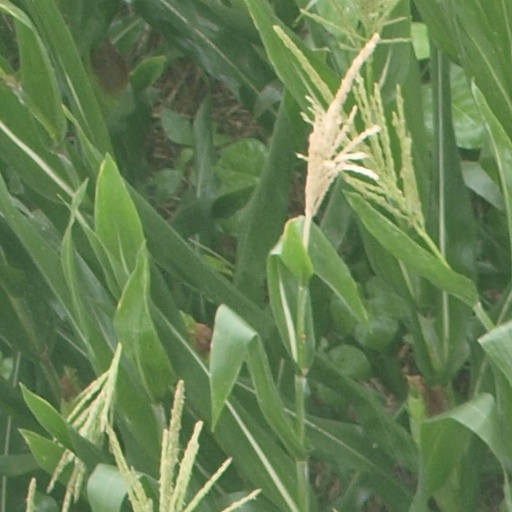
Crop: maize; corn